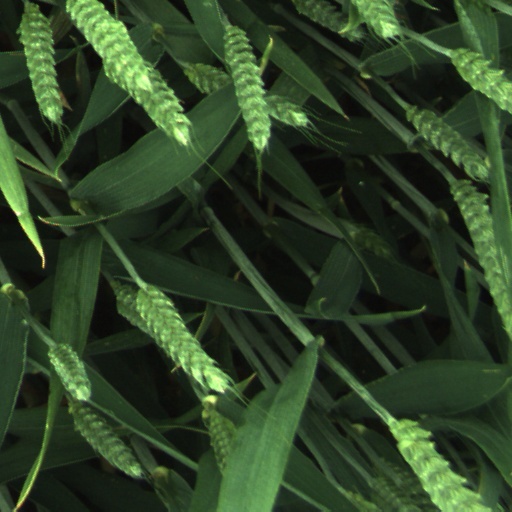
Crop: wheat